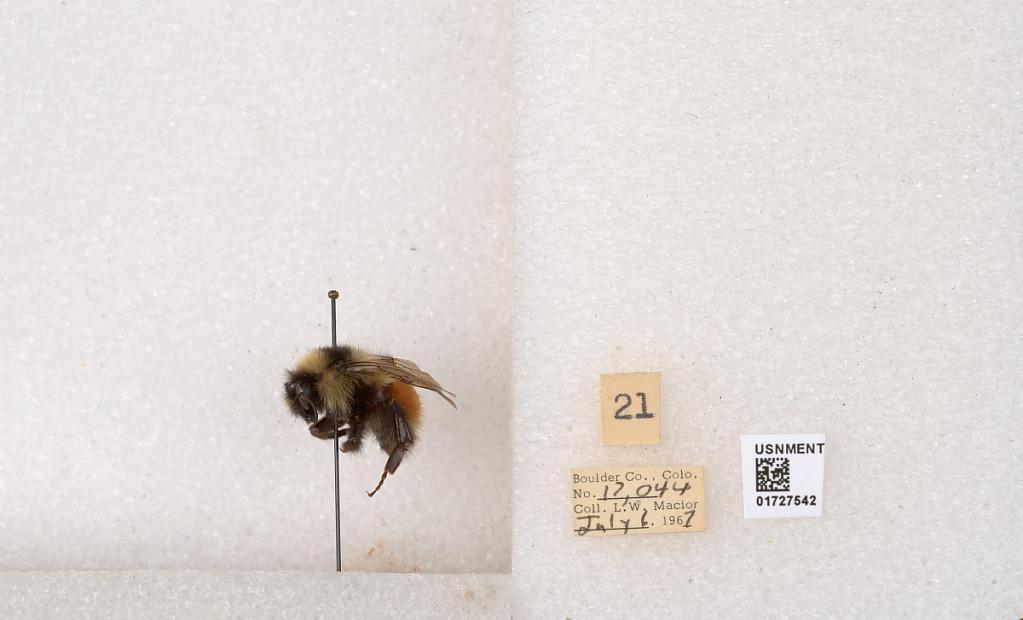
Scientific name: Bombus (Pyrobombus) sylvicola Kirby
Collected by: L. Macior
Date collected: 1967-7-6
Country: United States
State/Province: Colorado
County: Boulder
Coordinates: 40.0163, -105.294